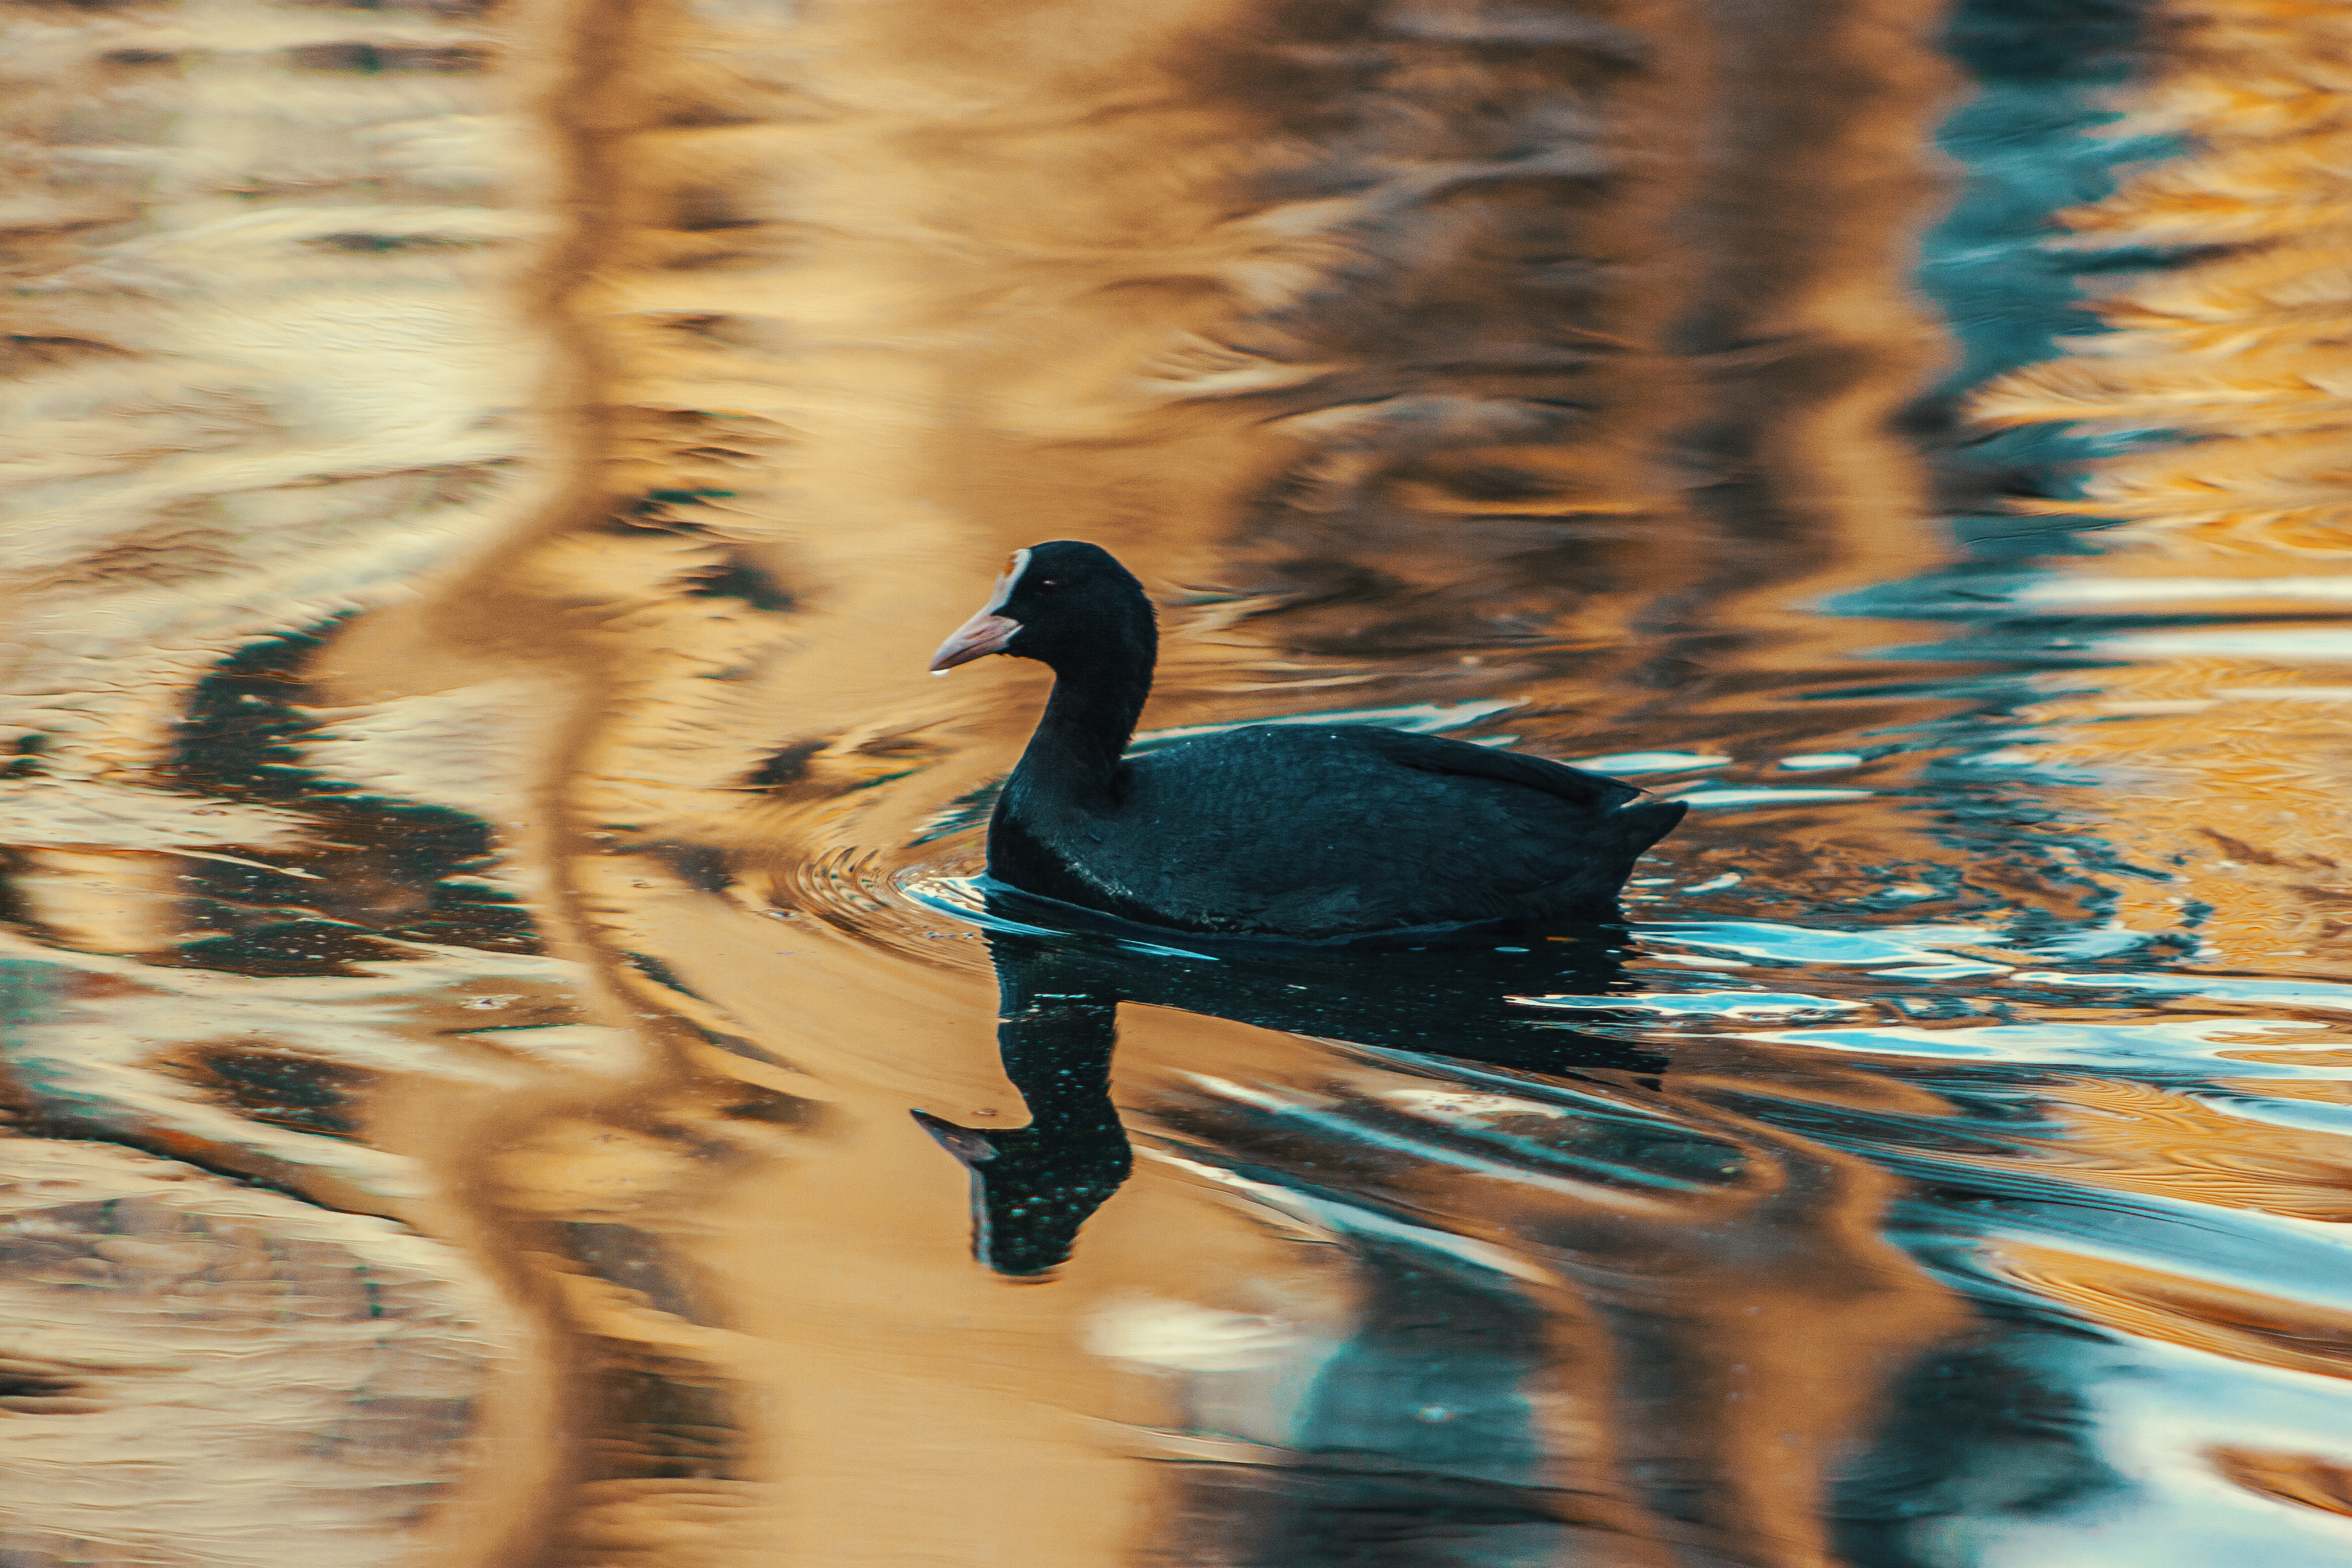
images, water, bird, plant, beak, waterfowl, sunlight, tree, feather, ducks, geese and swans, lake, wood, morning, wing, grass, duck, reflection, fowl, livestock, water bird, electric blue, seaduck, shadow, wildlife, tail, landscape, evening, reservoir, wetland, Freshwater marsh, wave, winter, pond, bayou